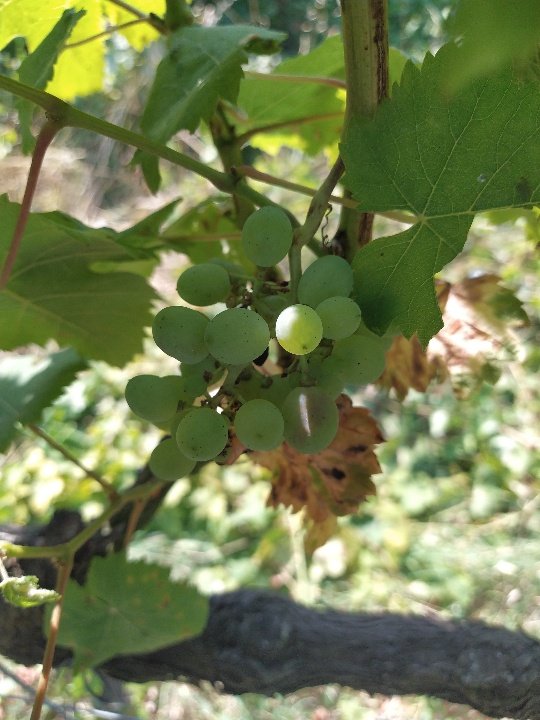
Berries visible: 20
Grape clusters: 1